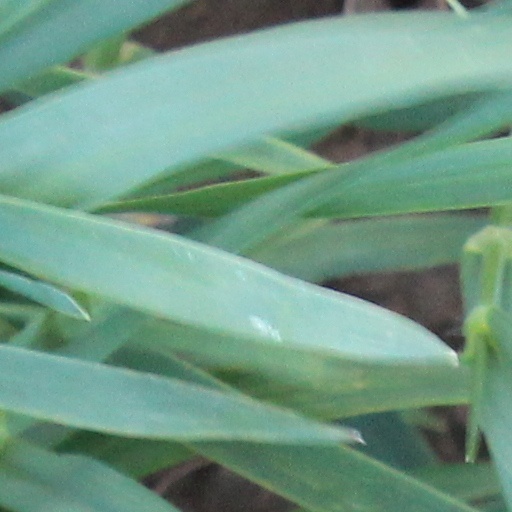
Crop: wheat